ANZAC Mounted Division

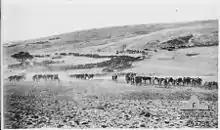
large columns of horses in an arid, hilly landscape

This second failure resulted in the recall of Murray and the appointment of General Edmund Allenby to command the EEF. When Chauvel had been promoted to command the Desert Column, he was replaced as GOC by Chaytor who had commanded the New Zealand Mounted Rifles Brigade. Other changes resulted in the division losing the 3rd Light Horse Brigade to the new Imperial Mounted Division, and the Yeomanry Mounted Division was also raised. This enabled the three divisions to rotate monthly from the front line to resting, to carry out training during a period of inaction. During May, the 1st Light Horse Brigade and divisional engineers were involved in a raid on the Turkish railway line running south of Beersheba towards the frontier with Egypt, while the other two brigades moved forward in support.